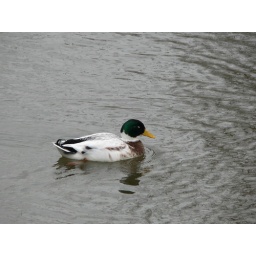
An unusual white Mallard on the lake in Rolleston, Staffs.